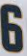
Number: 6